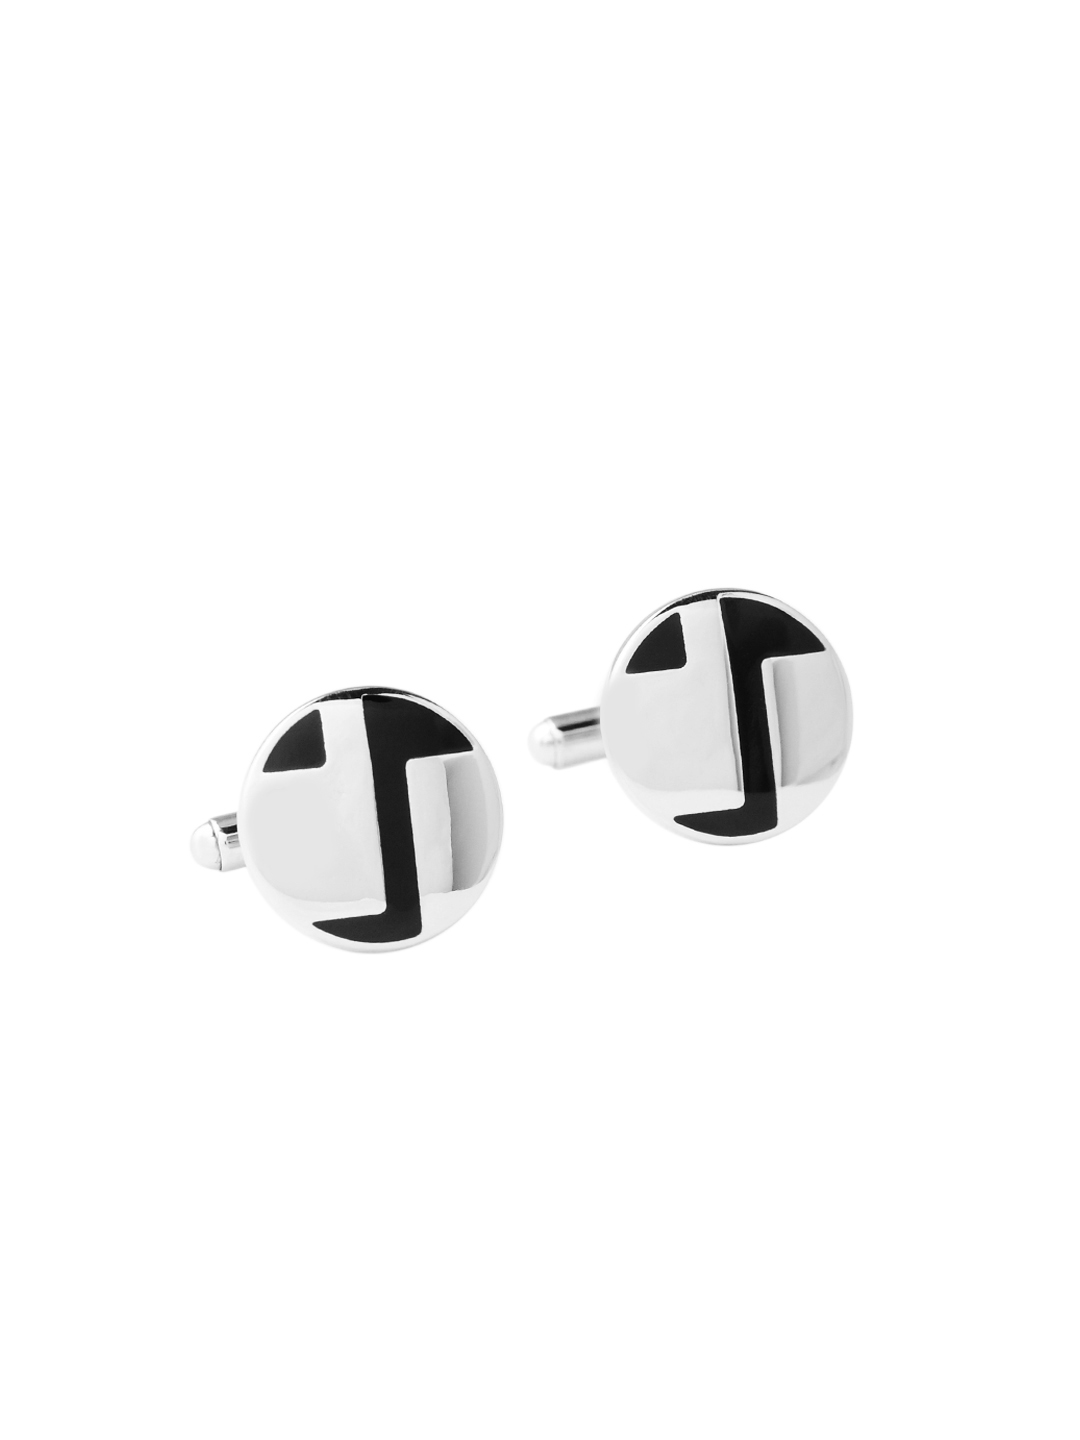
Revv Men Black and Steel Cufflinks
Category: Accessories / Cufflinks / Cufflinks
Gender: Men
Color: Steel
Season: Summer 2012
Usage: Casual